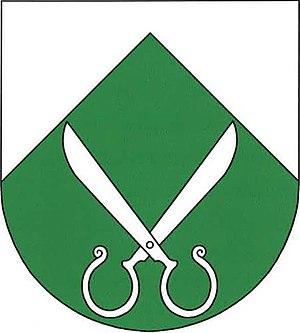
Postřižín est une commune du district de Mělník, dans la région de Bohême-Centrale, en République tchèque. Sa population s'élevait à 1 462 habitants en 2020.